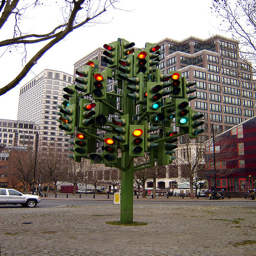
A structure consisting of street lights made to look like a tree
Multiple traffic control signals in the shape of a tree.
A traffic light monstrosity shaped like a tree sitting in a parking lot.
This is a tree made of stop lights.
This system of many traffic lights looks like a Christmas tree.